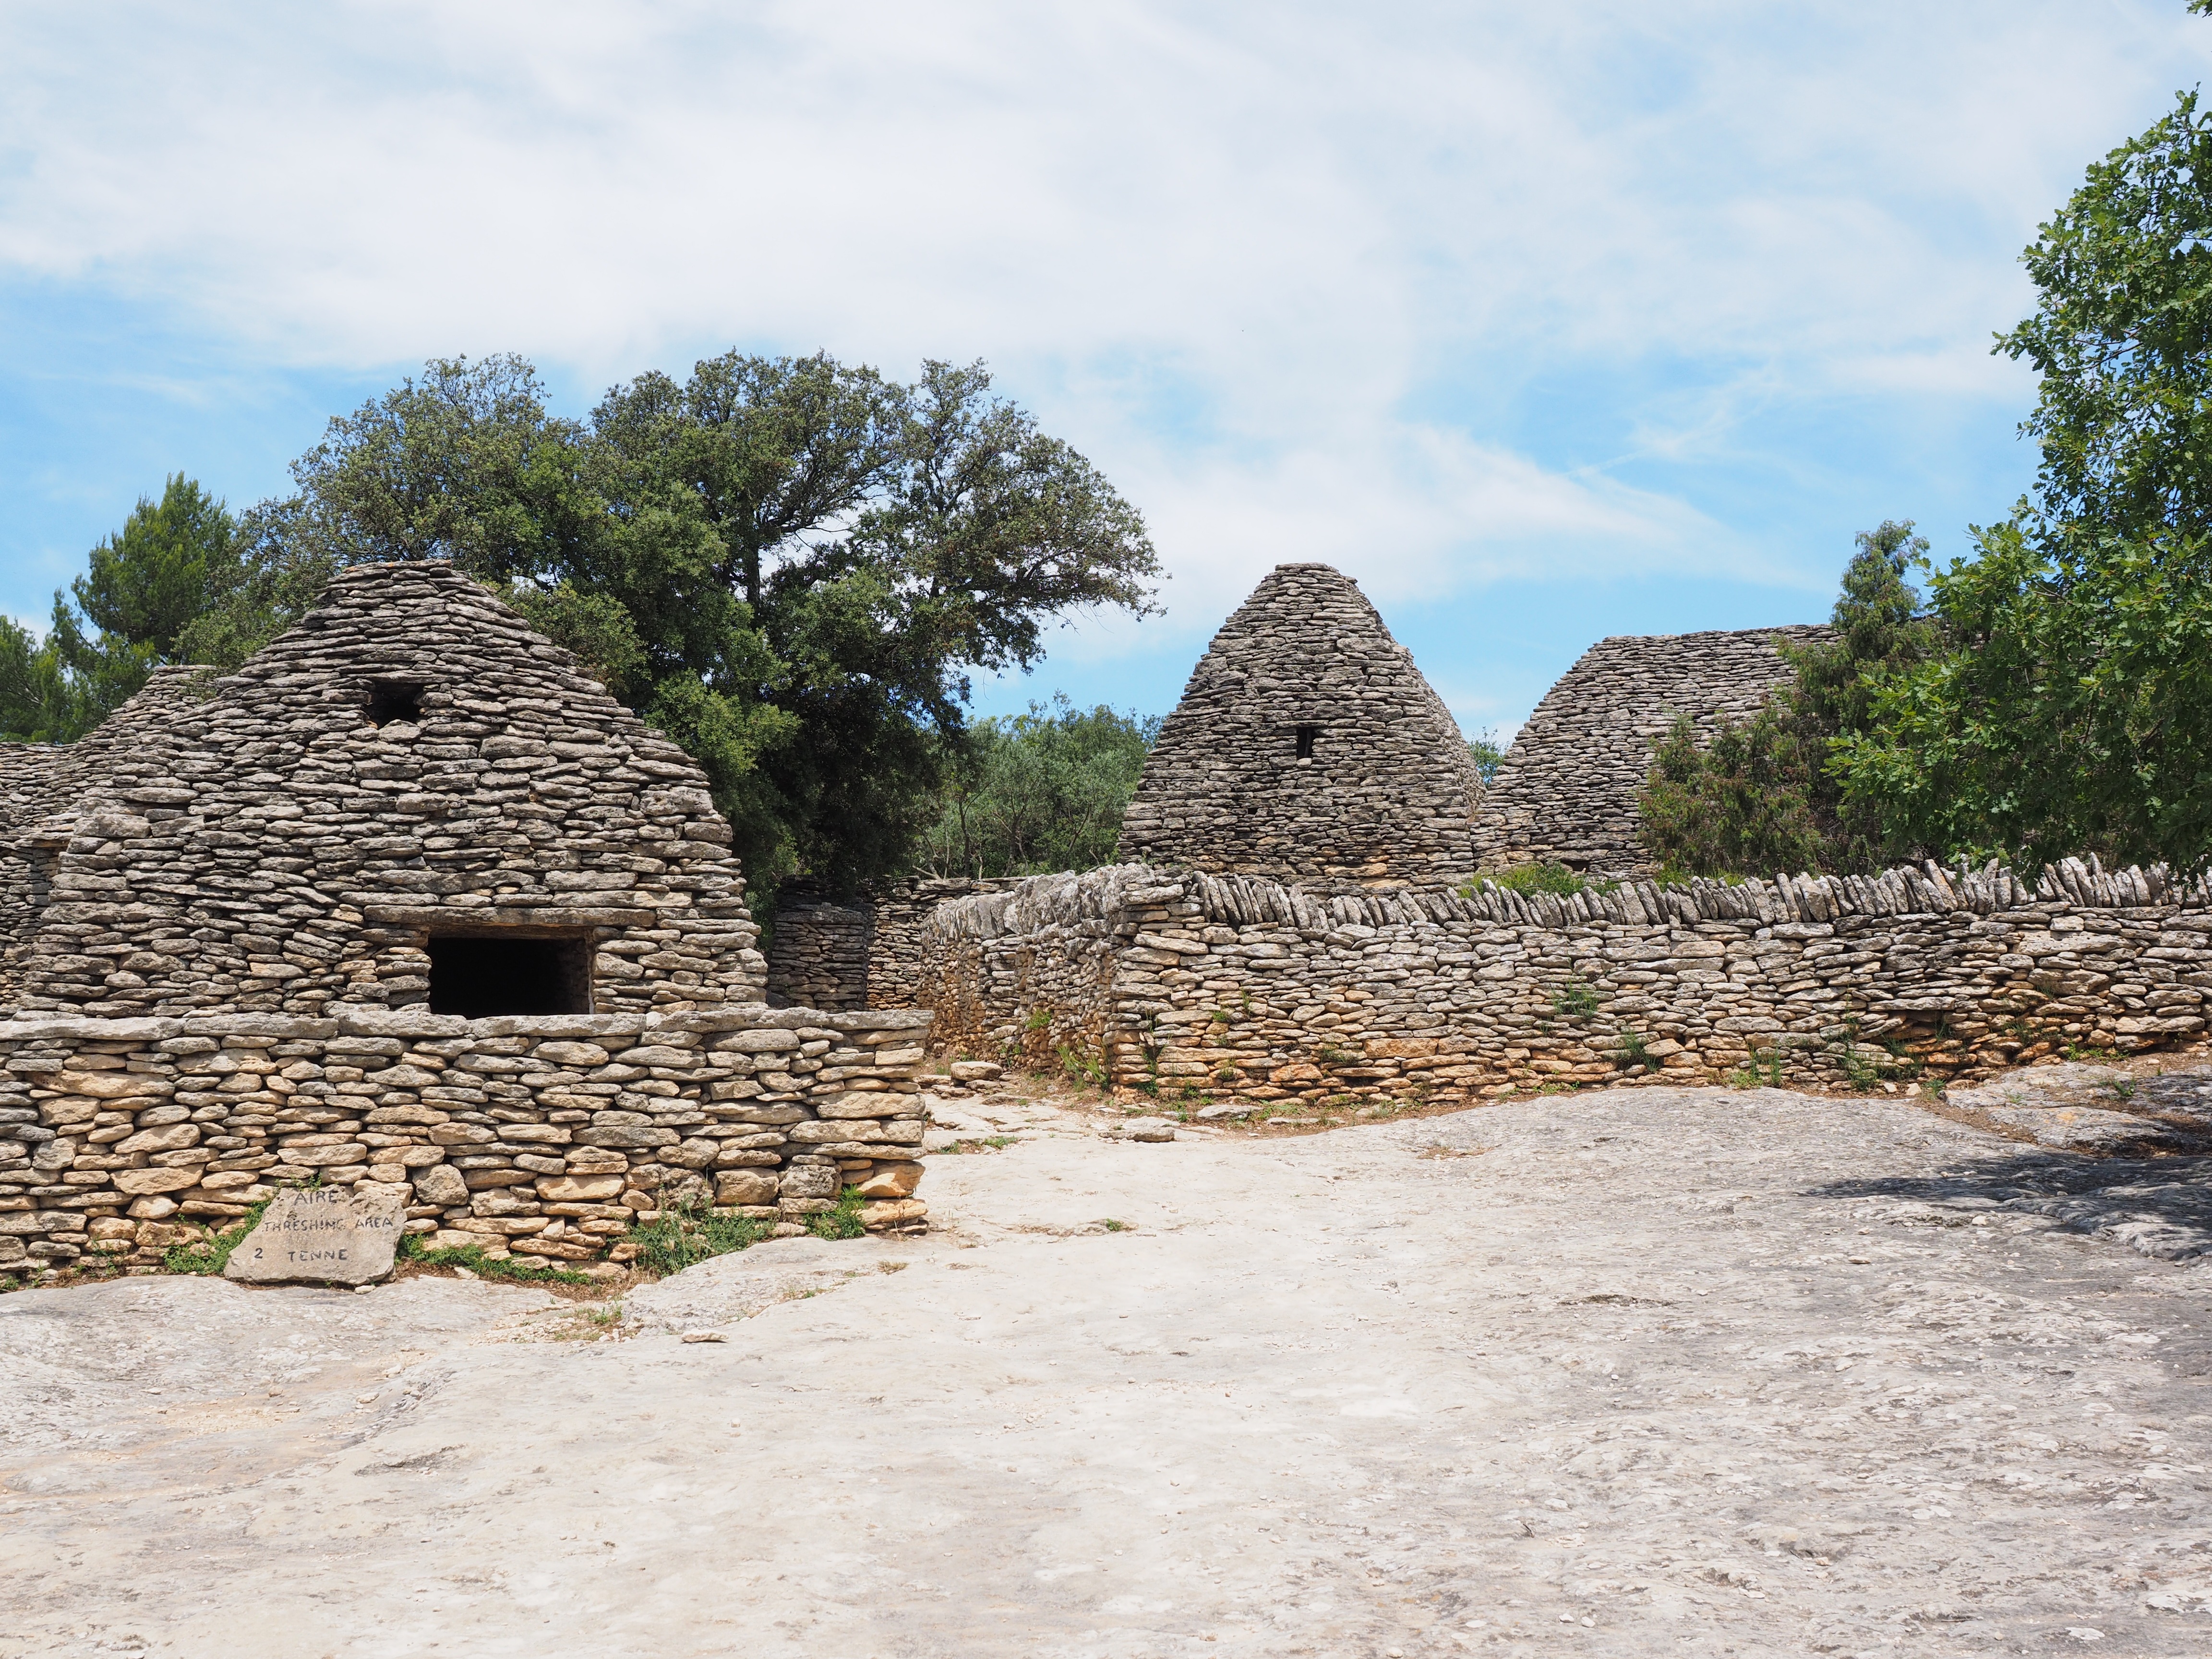
rock, architecture, building, monument, village, france, museum, fortification, temple, ruins, rotunda, department, visit, vaucluse, rural area, gordes, south of france, historic preservation, archaeological site, open air museum, stone walls, historic site, dry stone masonry, village des bories, stone cottages, bories, mounting position, beehive hut, door opening, ancient history, maya civilization